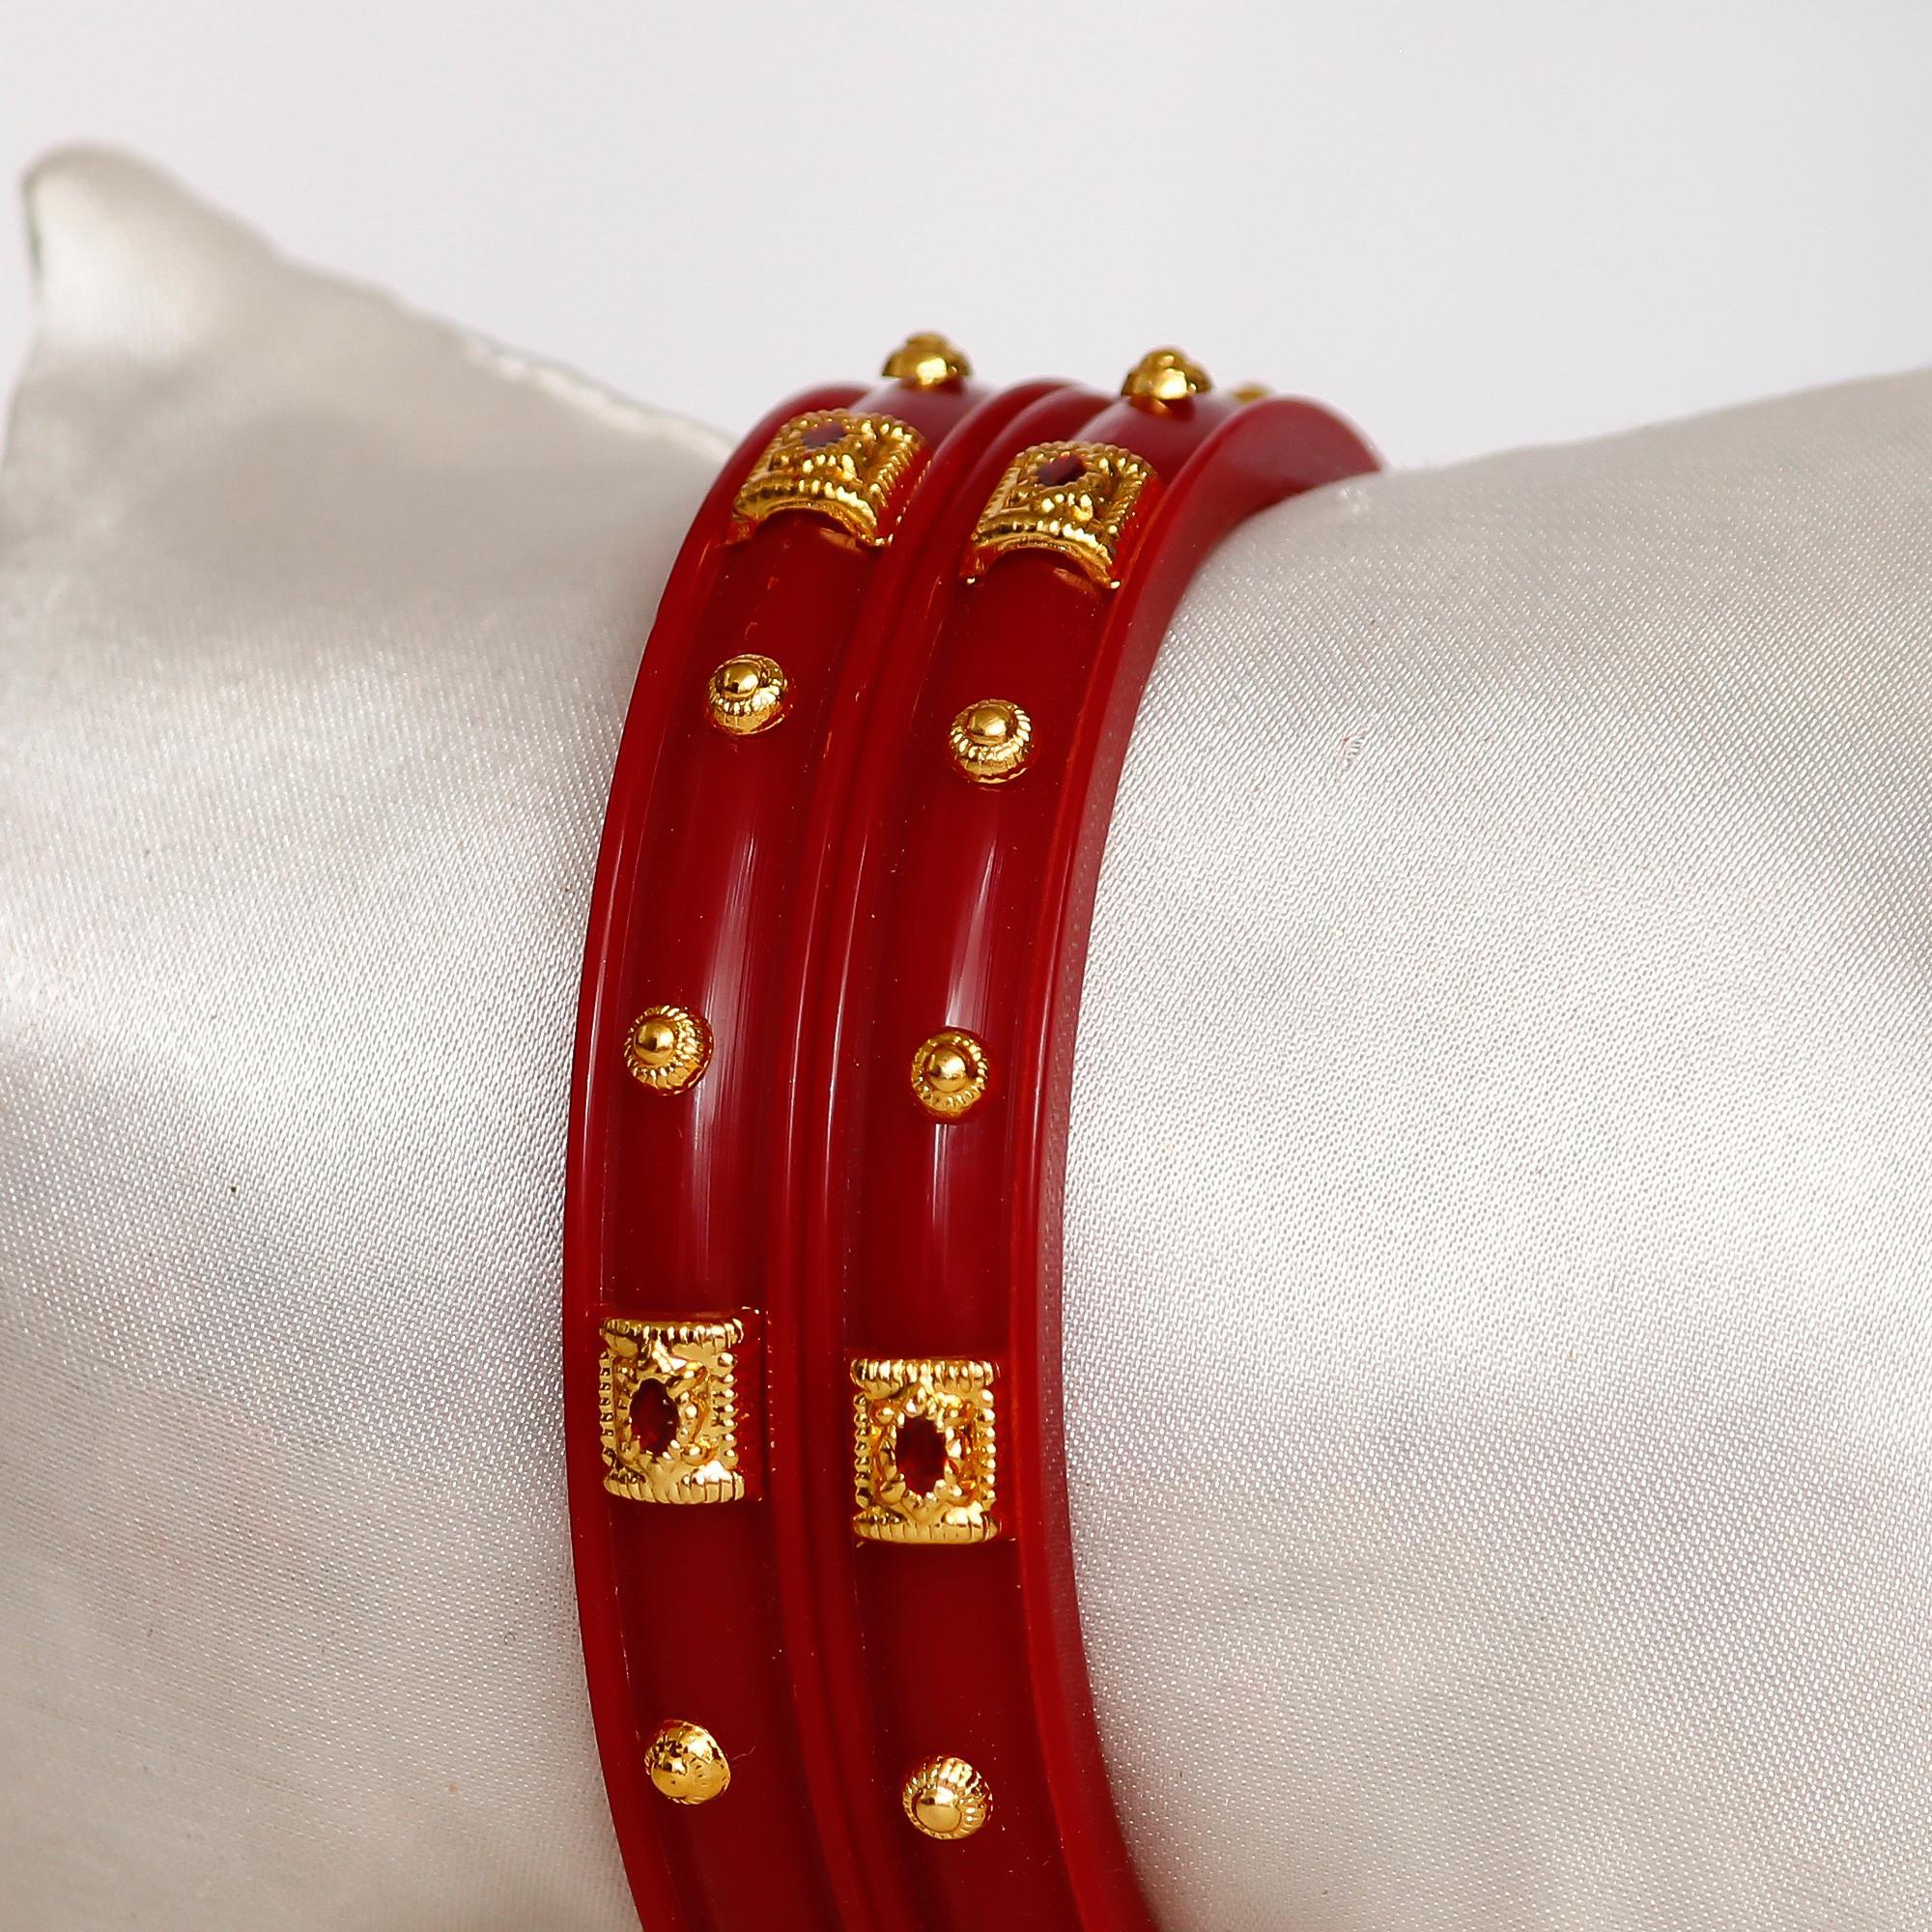
Joyeria Fashions Plastic Bangles Set (Pack of 2 Bangles)
Type: Bracelets & Bangles
Brand: Joyeria Fashions
Price: Rs. 228
Joyeria Fashions presents you long-lasting and ever-shining bangles, Get the beautiful ethnic look with these classic designer bangles, which are durable and does not get black easily even when worn daily, makes it a perfect piece of jewellery that can be worn with your favorite outfit to give it an ultimate glow. Joyeria Fashions presents you long-lasting and ever-shining bangles, Get the beautiful ethnic look with these classic designer bangles, which are durable and does not get black easily even when worn daily, makes it a perfect piece of jewellery that can be worn with your favorite outfit to give it an ultimate glow.
Features: Elegant and Classic Design Gold Bangles for Girls and Women. Comes in Pack of ...........,Type : Set of ....... Bangles, Goldplated, Long Lasting Shining even with daily wear,Intricate design and detailed designing,Ideal to wear at all parties, weddings, goes well with ethnic dress, Perfect gift for your friend